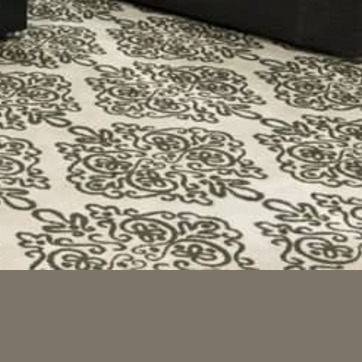
Material: carpet